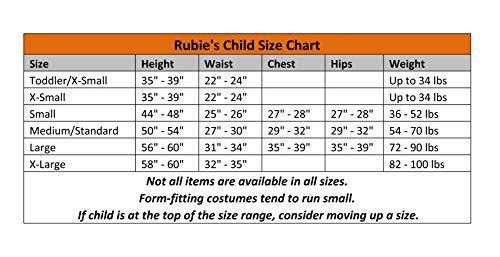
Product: Cool Ghoul Costume, Large
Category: Clothing, Shoes & Jewelry | Costumes & Accessories | Kids & Baby | Girls | Costumes
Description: Cool Ghoul Costume, Large.
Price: $12.61
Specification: PackageDimensions:17x11.3x1.8inches|ItemWeight:13.4ounces|ShippingWeight:15.2ounces(Viewshippingratesandpolicies)|DomesticShipping:ItemcanbeshippedwithinU.S.|InternationalShipping:ThisitemcanbeshippedtoselectcountriesoutsideoftheU.S.LearnMore|ASIN:B000GYW3G4|Itemmodelnumber:881036L|Manufacturerrecommendedage:8-10years